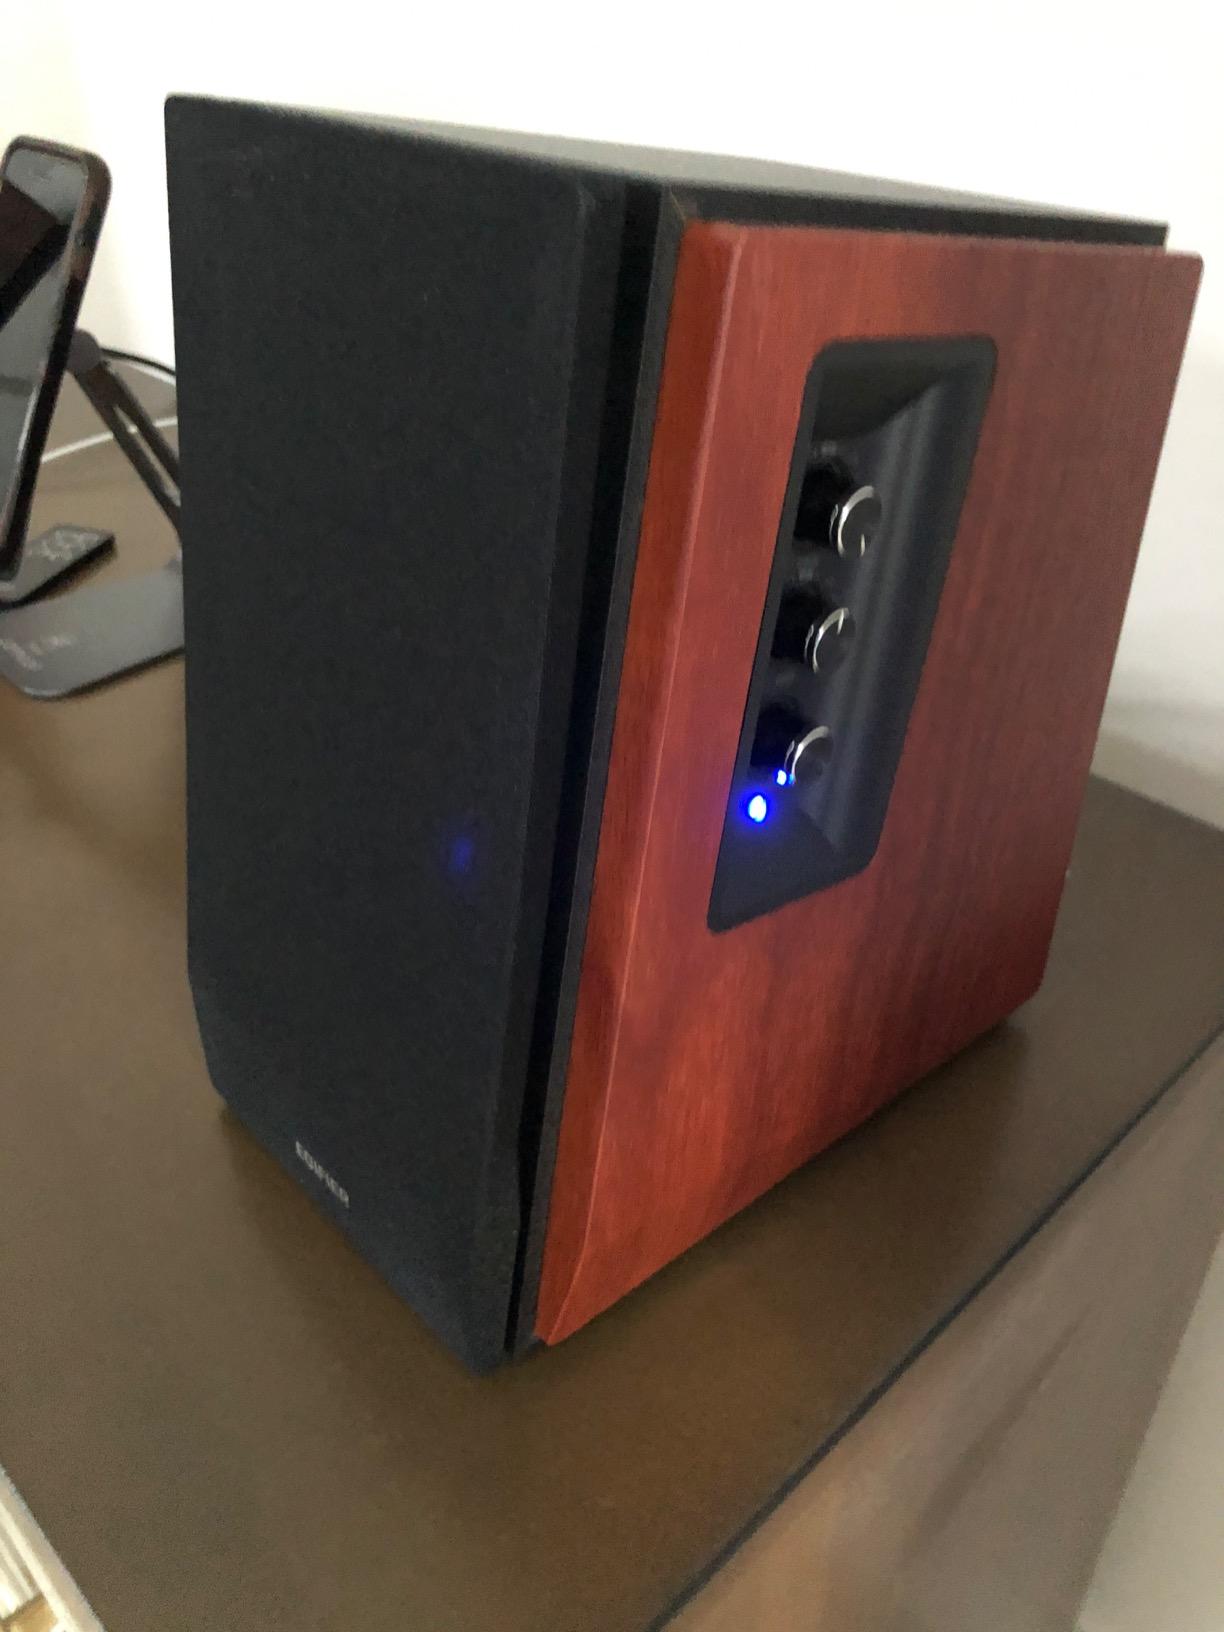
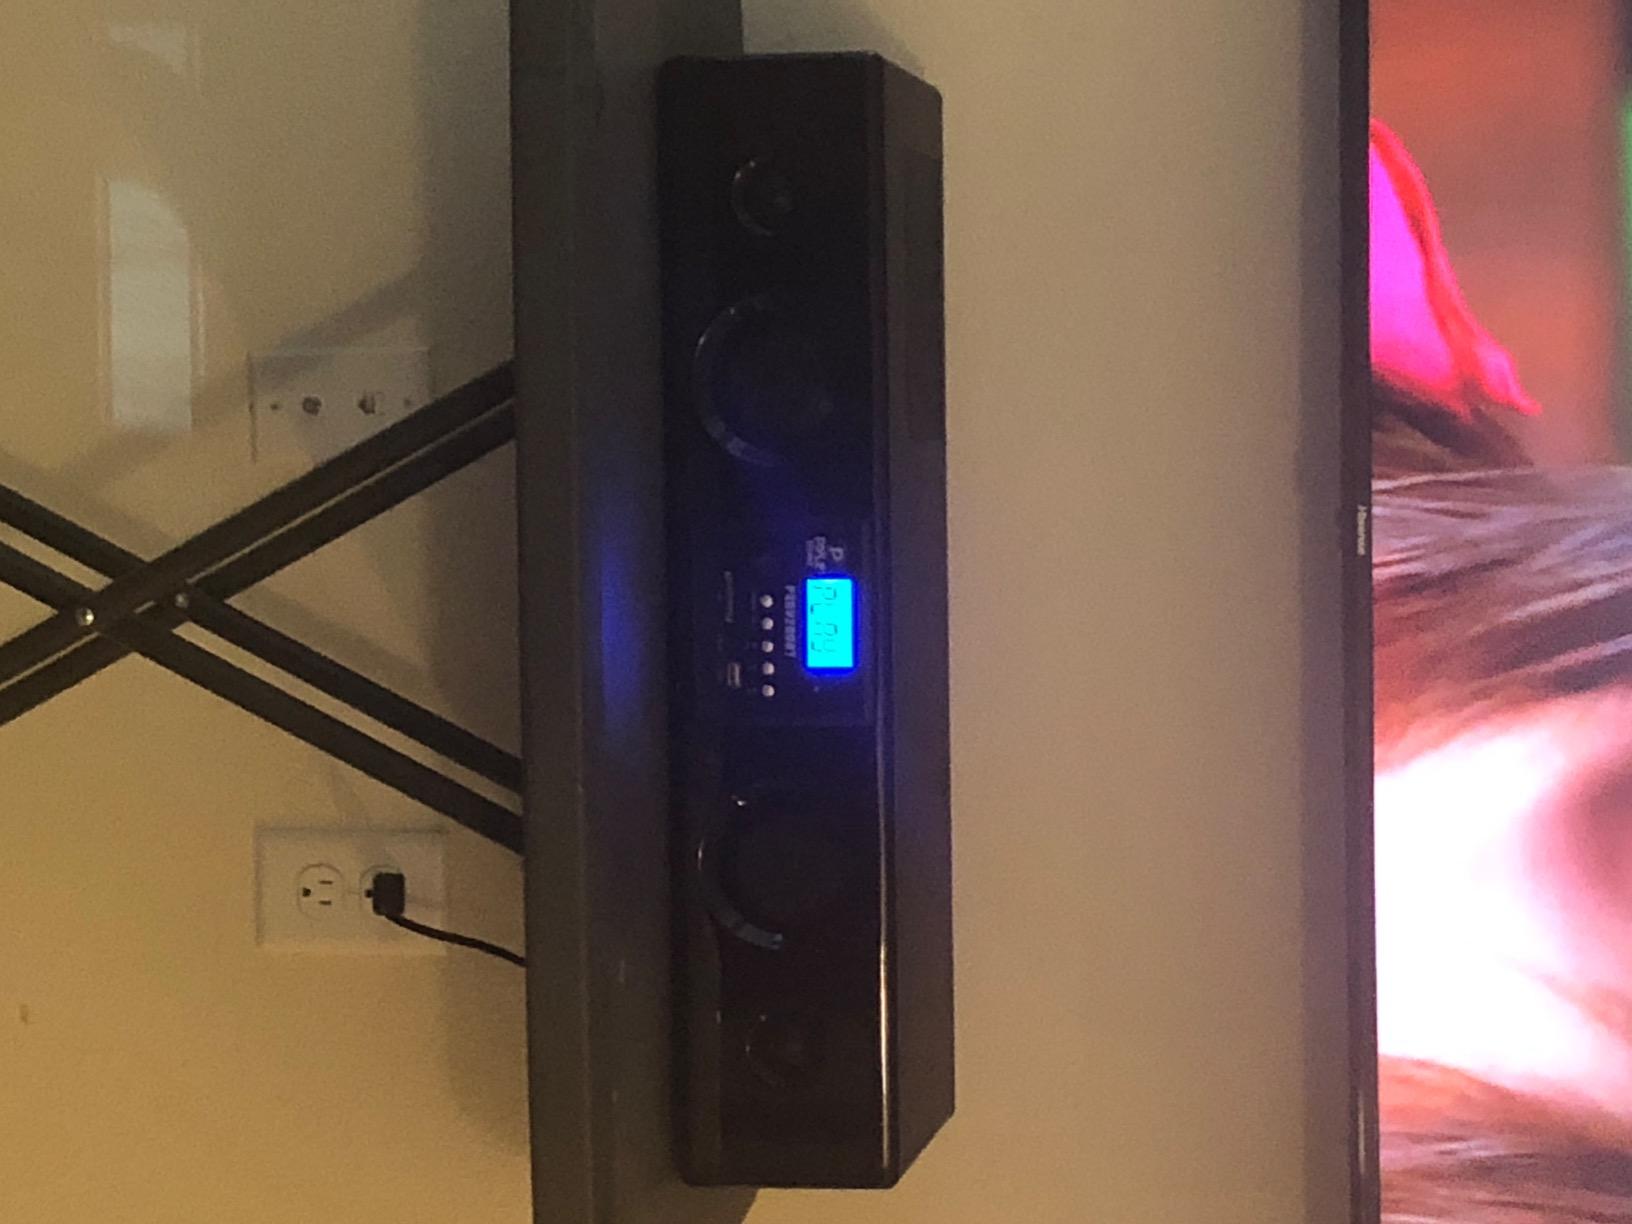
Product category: speaker
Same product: no